Mark Hopkins (educator)

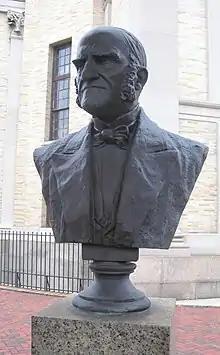
In Hall of Fame for Great Americans

Of his other writings, the chief were "Lectures on Moral Science" (1862), "The Law of Love and Love as a Law" (1869), "An Outline Study of Man" (1873), "The Scriptural Idea of Man" (1883), and "Teachings and Counsels" (1884). Hopkins took a lifelong interest in Christian missions, and from 1857 until his death was president of the American Board of Commissioners for Foreign Missions—the foreign missions board for American Congregationalists, Presbyterians, and other Reformed Protestant churches. He died at Williamstown, on June 17, 1887.